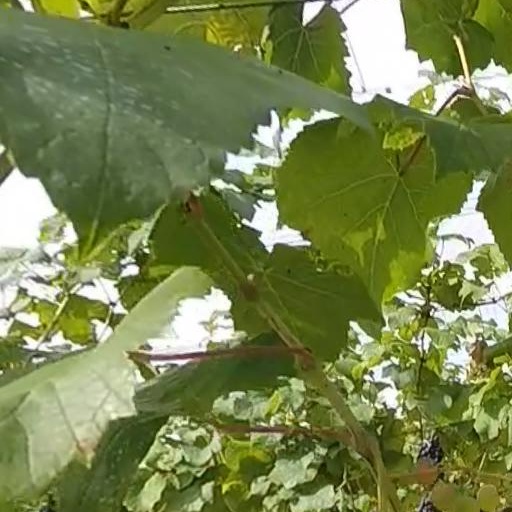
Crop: grape